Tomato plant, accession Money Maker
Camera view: tilt-top (135 deg); turntable rotation: 90 degrees
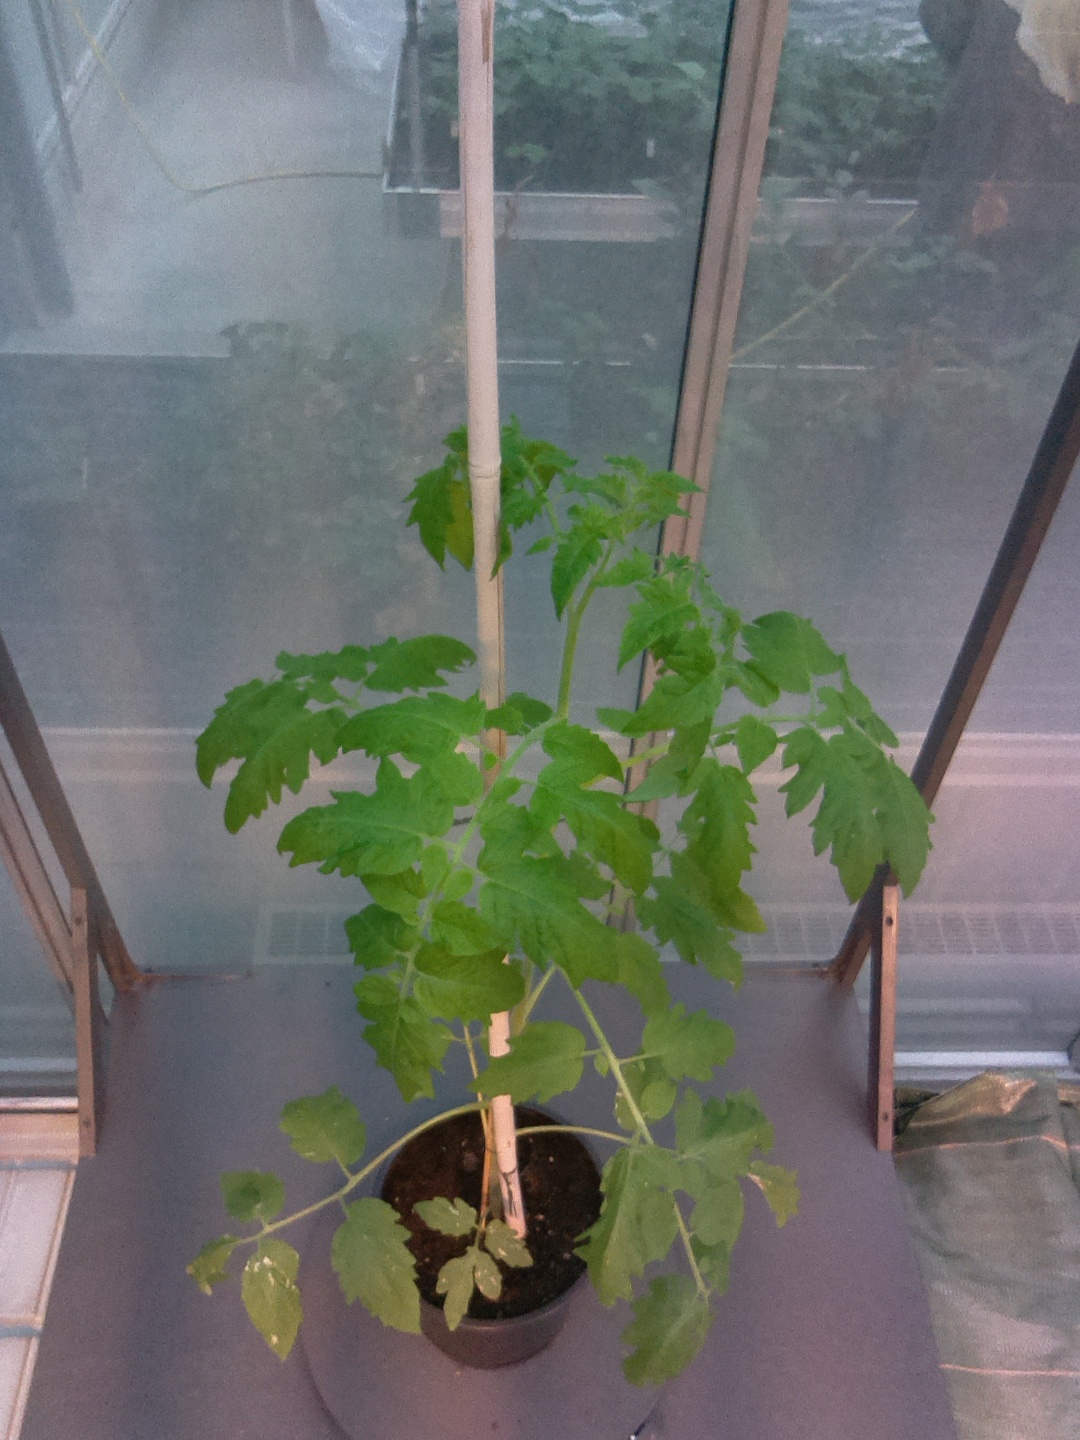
BBCH growth stage 16: 12 of true leaves visible